Answer in natural language. Consider the 3D positions of the objects in the scene and not just the 2D positions in the image. Is the centerpoint of  simple wooden bench at a higher height than Doorway? Choose between the following options: yes or no
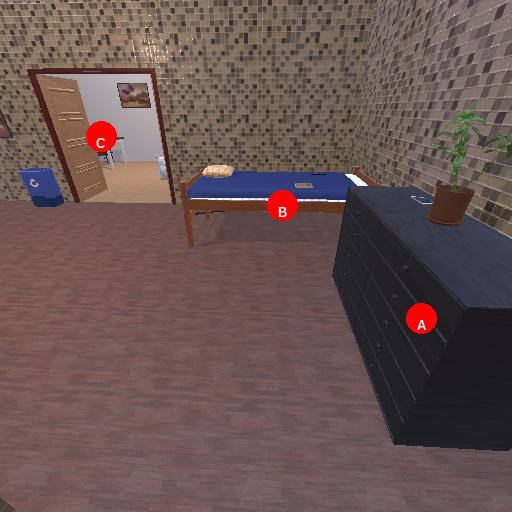
<answer>yes</answer>